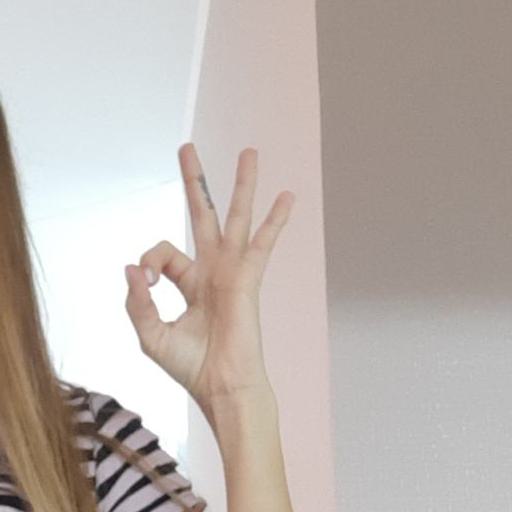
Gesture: ok